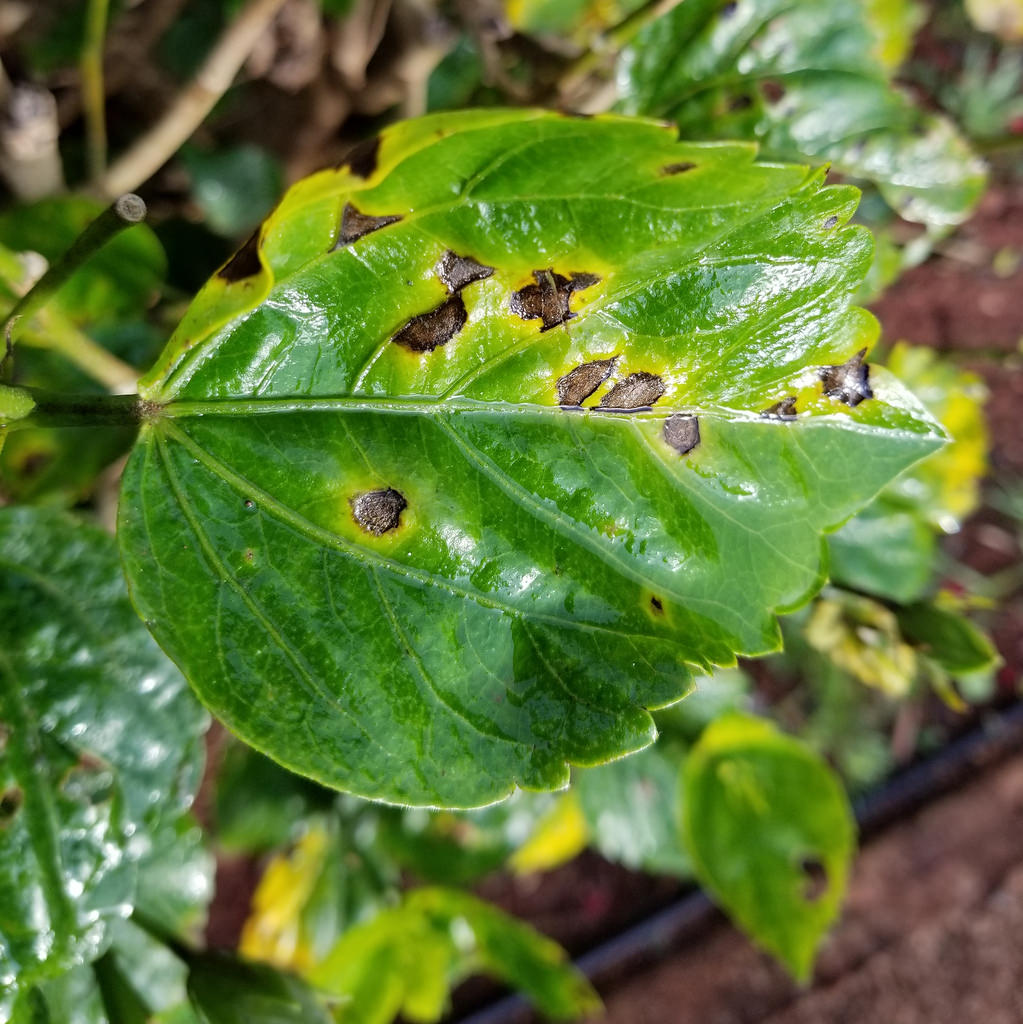
Labels: Tomato leaf bacterial spot